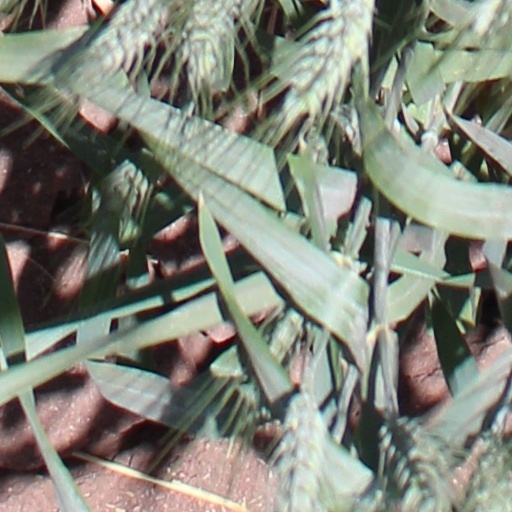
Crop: wheat